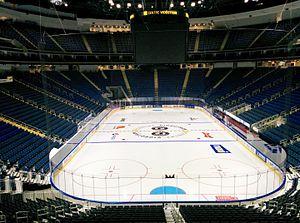
Vue d'ensemble de la patinoire du Centre Vidéotron.
Le Centre Vidéotron est une salle omnisports située à Québec sur le site d'ExpoCité dans l'arrondissement de La Cité-Limoilou, tout juste à côté du Colisée de Québec